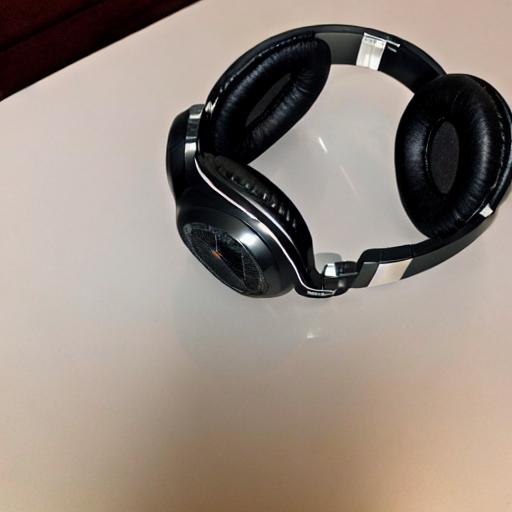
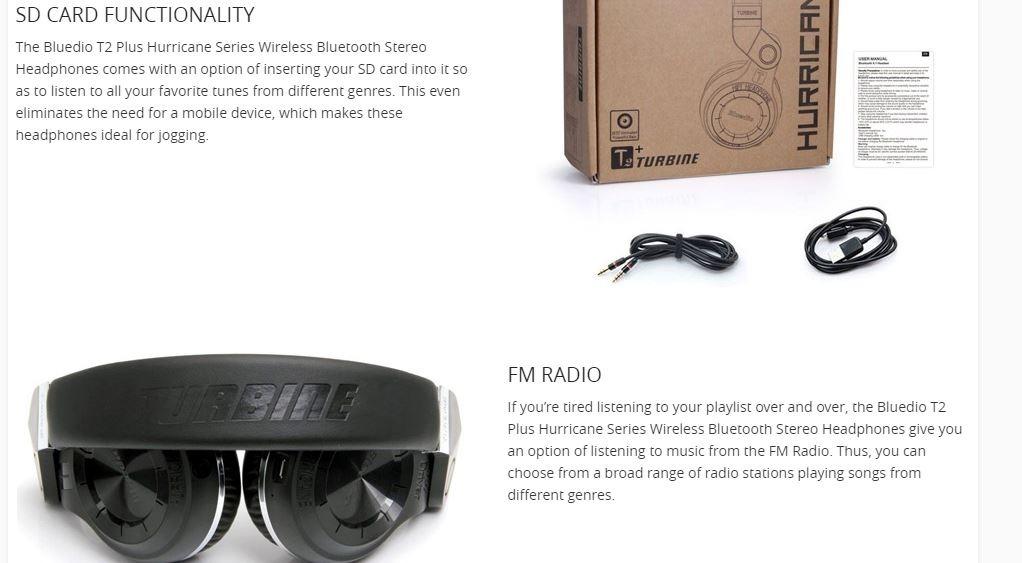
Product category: headphones
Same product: no